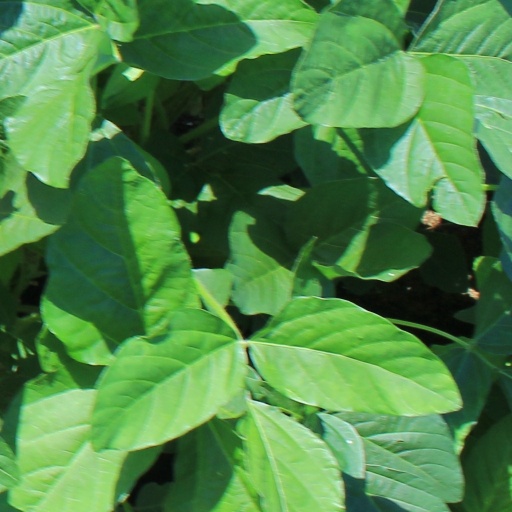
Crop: soybean